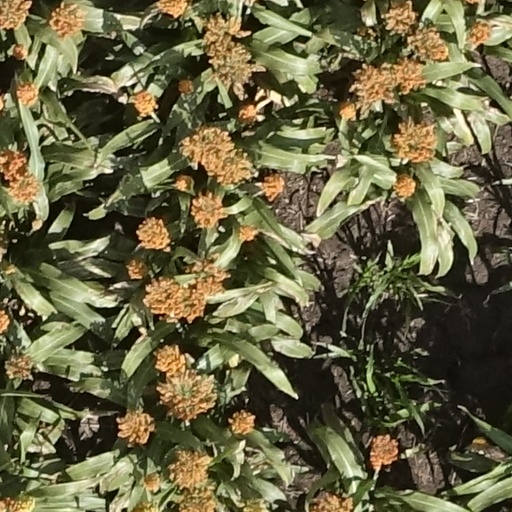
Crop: sorghum